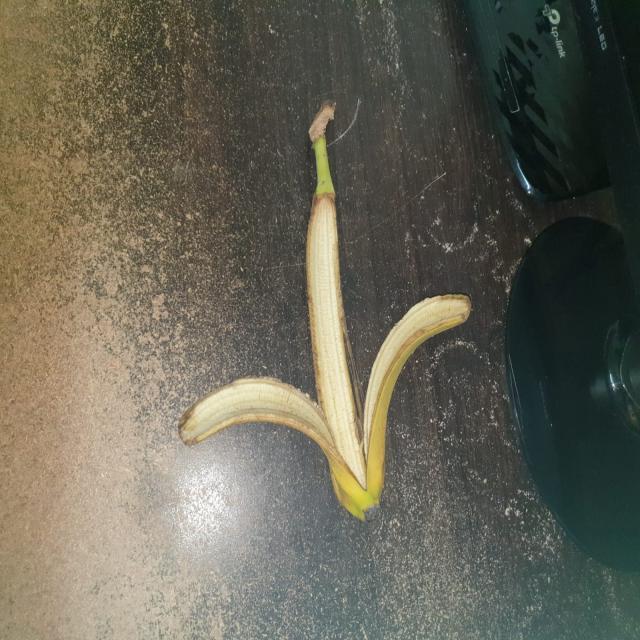
Label: bananas